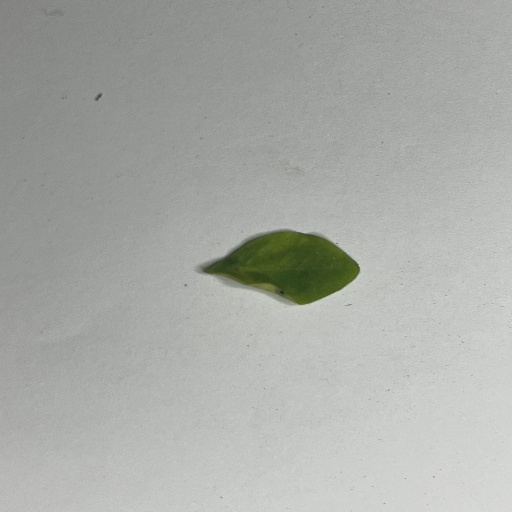
Species: Sojina
Leaf condition: Bacterial Spot